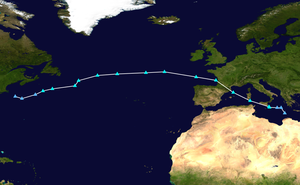
La saison des tempêtes hivernales en Europe de 2019-2020 désigne l'apparition de cyclones extratropicaux en Europe. La plupart des cyclones extratropicaux en Europe se forment entre septembre et mars.